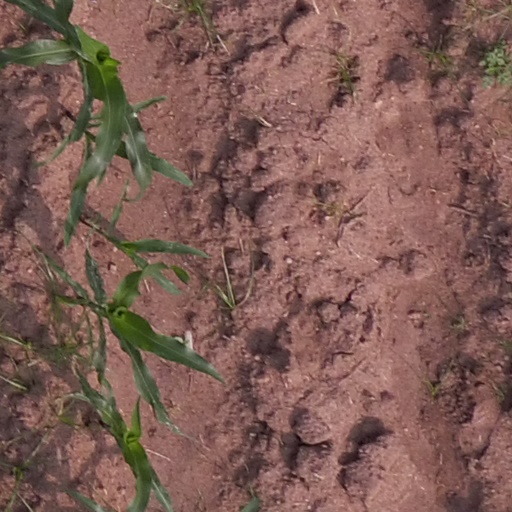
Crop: maize; corn